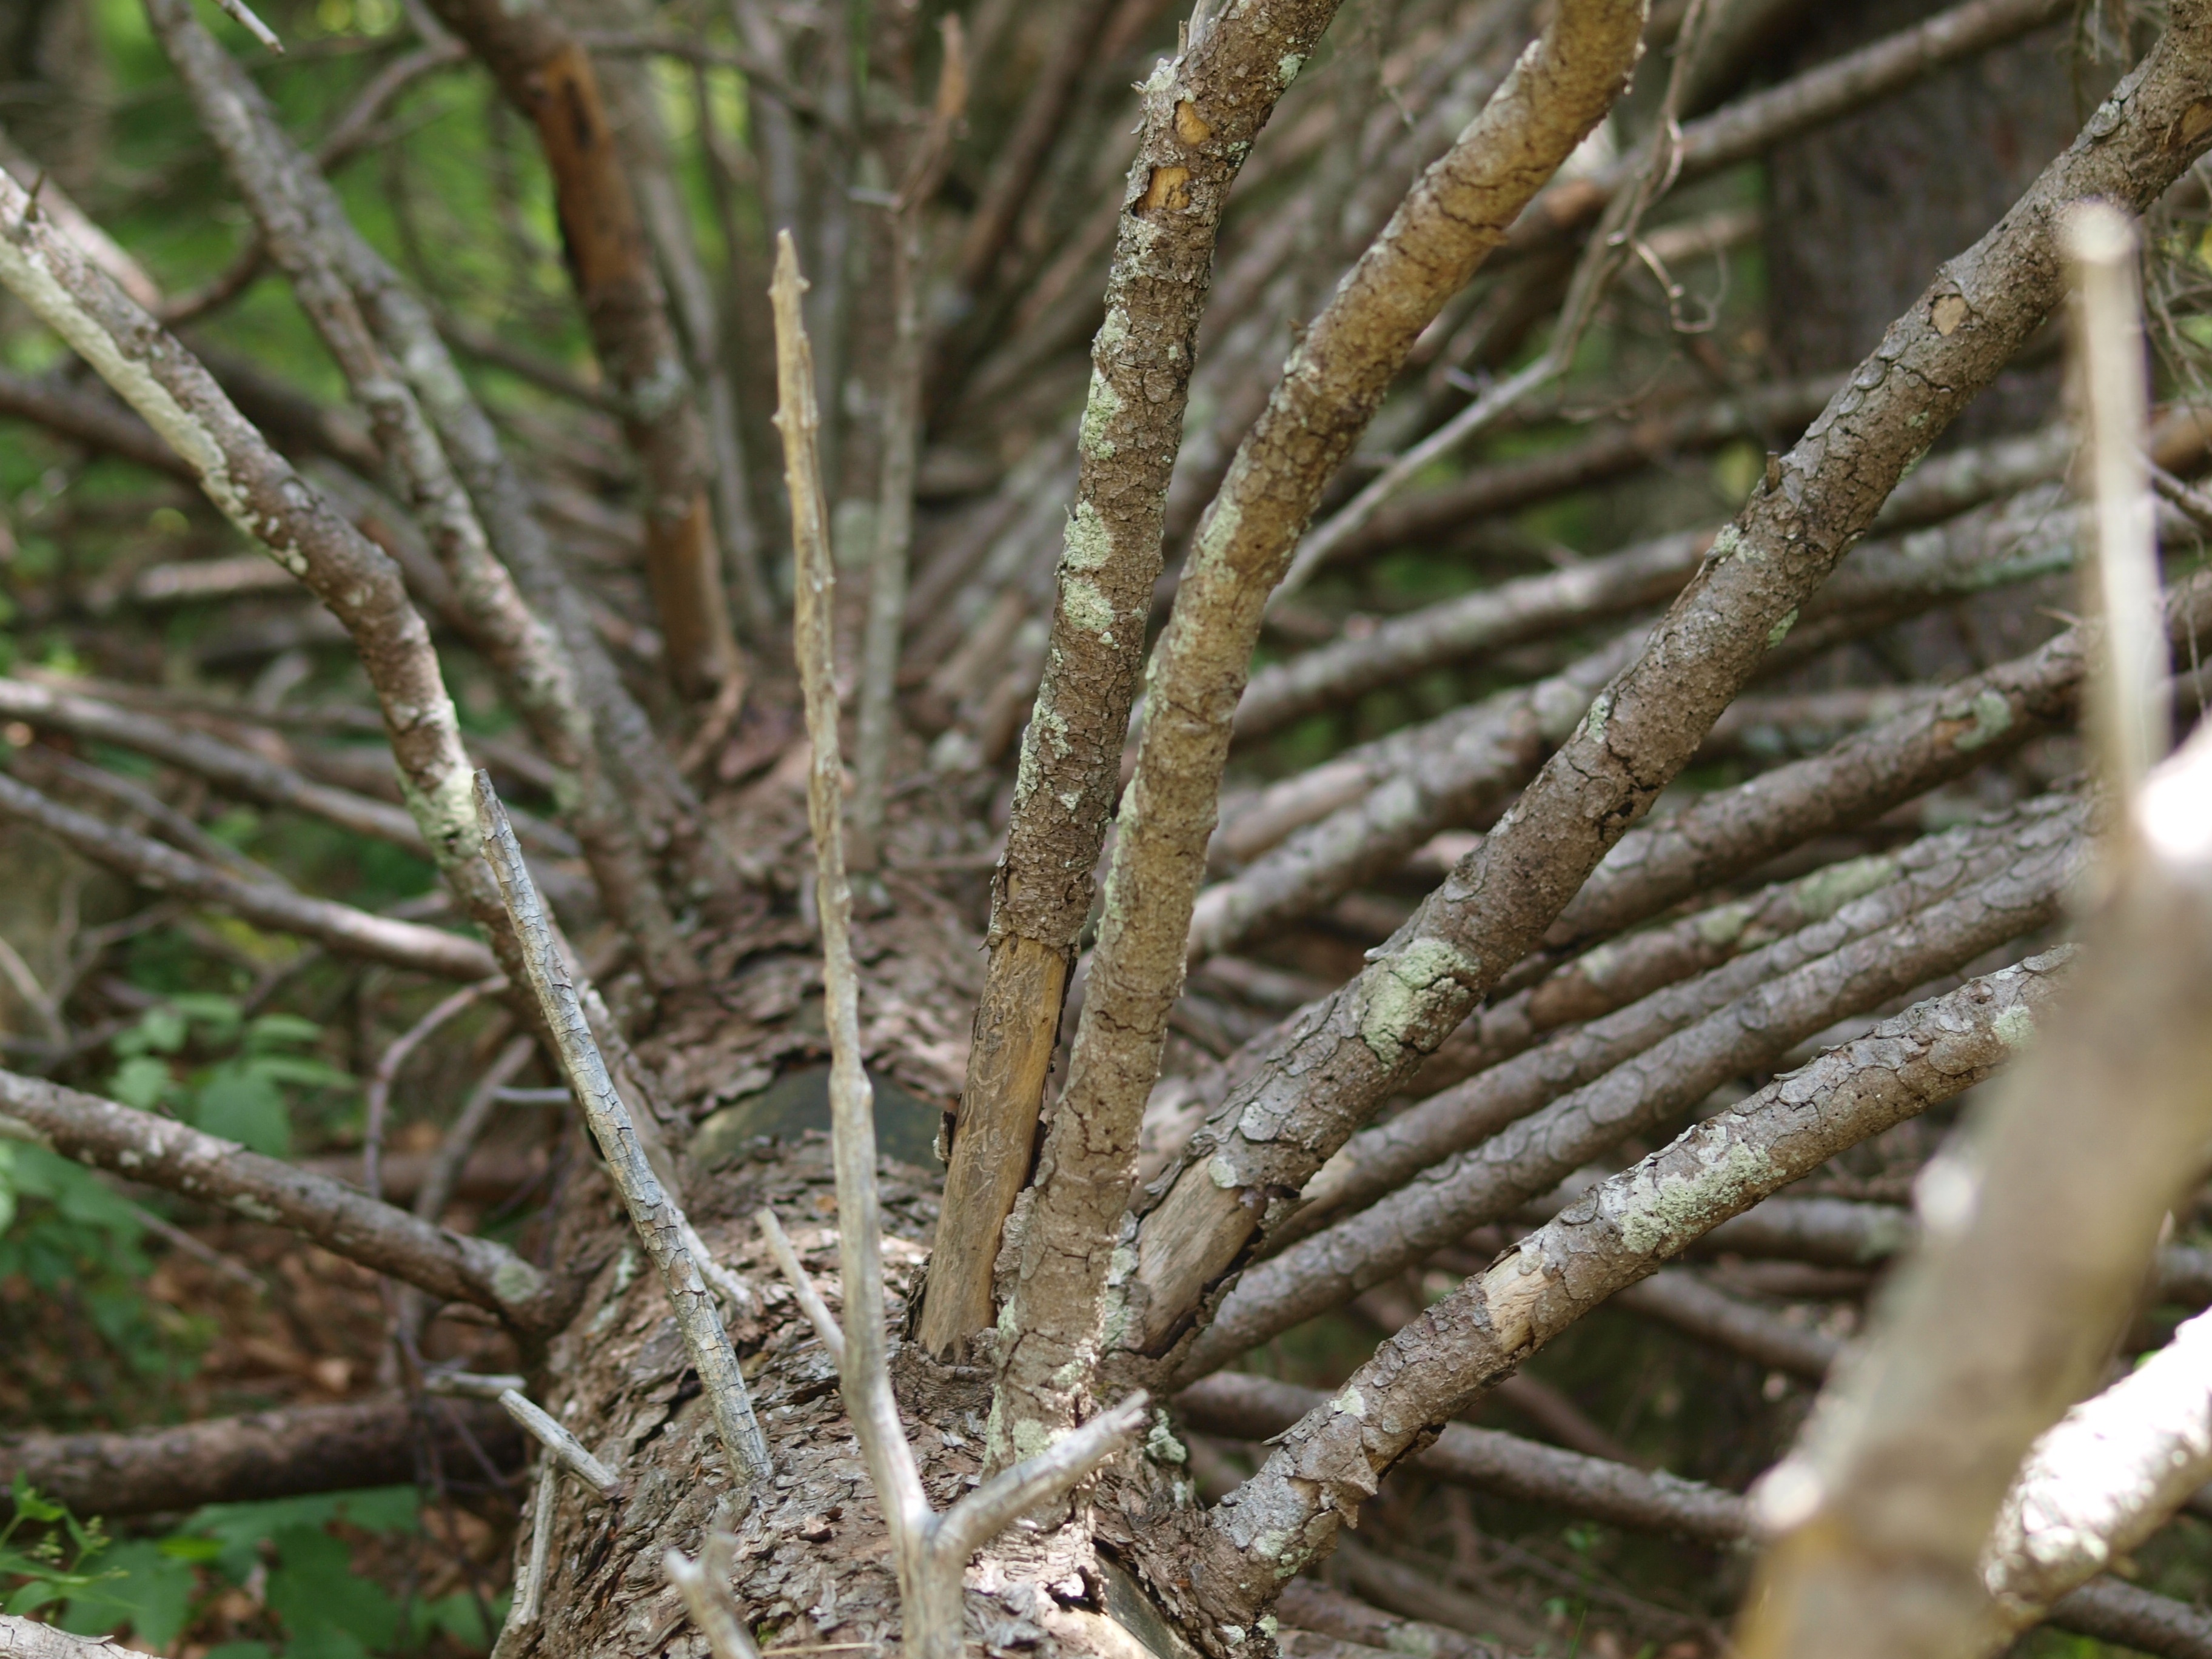
landscape, tree, nature, forest, grass, branch, plant, leaf, flower, frost, trunk, wildlife, botany, dead tree, flora, christmas tree, twig, conifer, close up, aesthetic, spruce, waldsterben, old tree, flowering plant, grass family, plant stem, woody plant, land plant, thorns spines and prickles